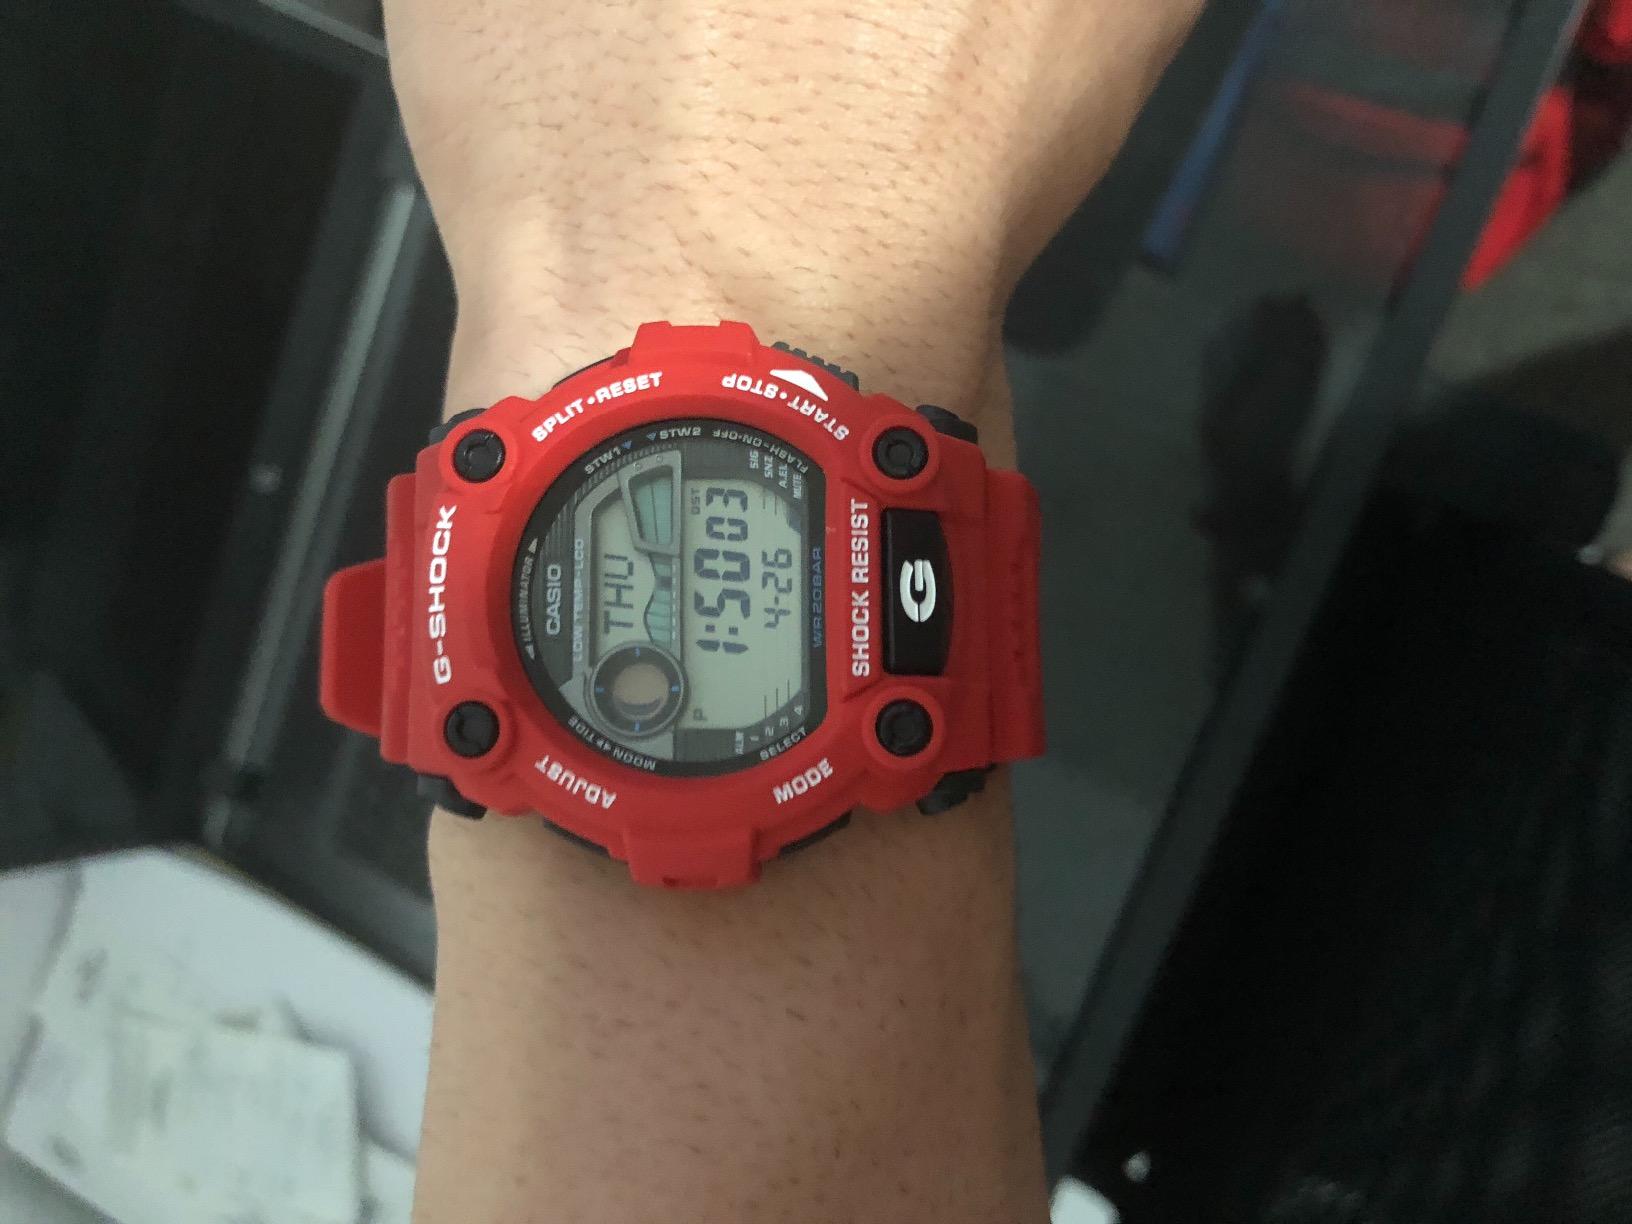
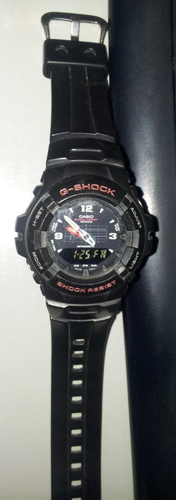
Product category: accessories_watch
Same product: no